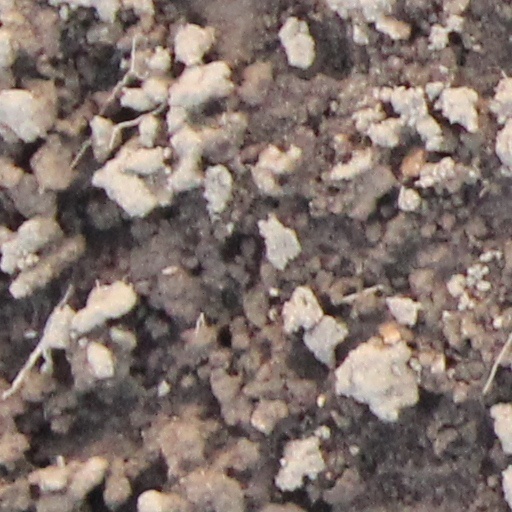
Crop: wheat